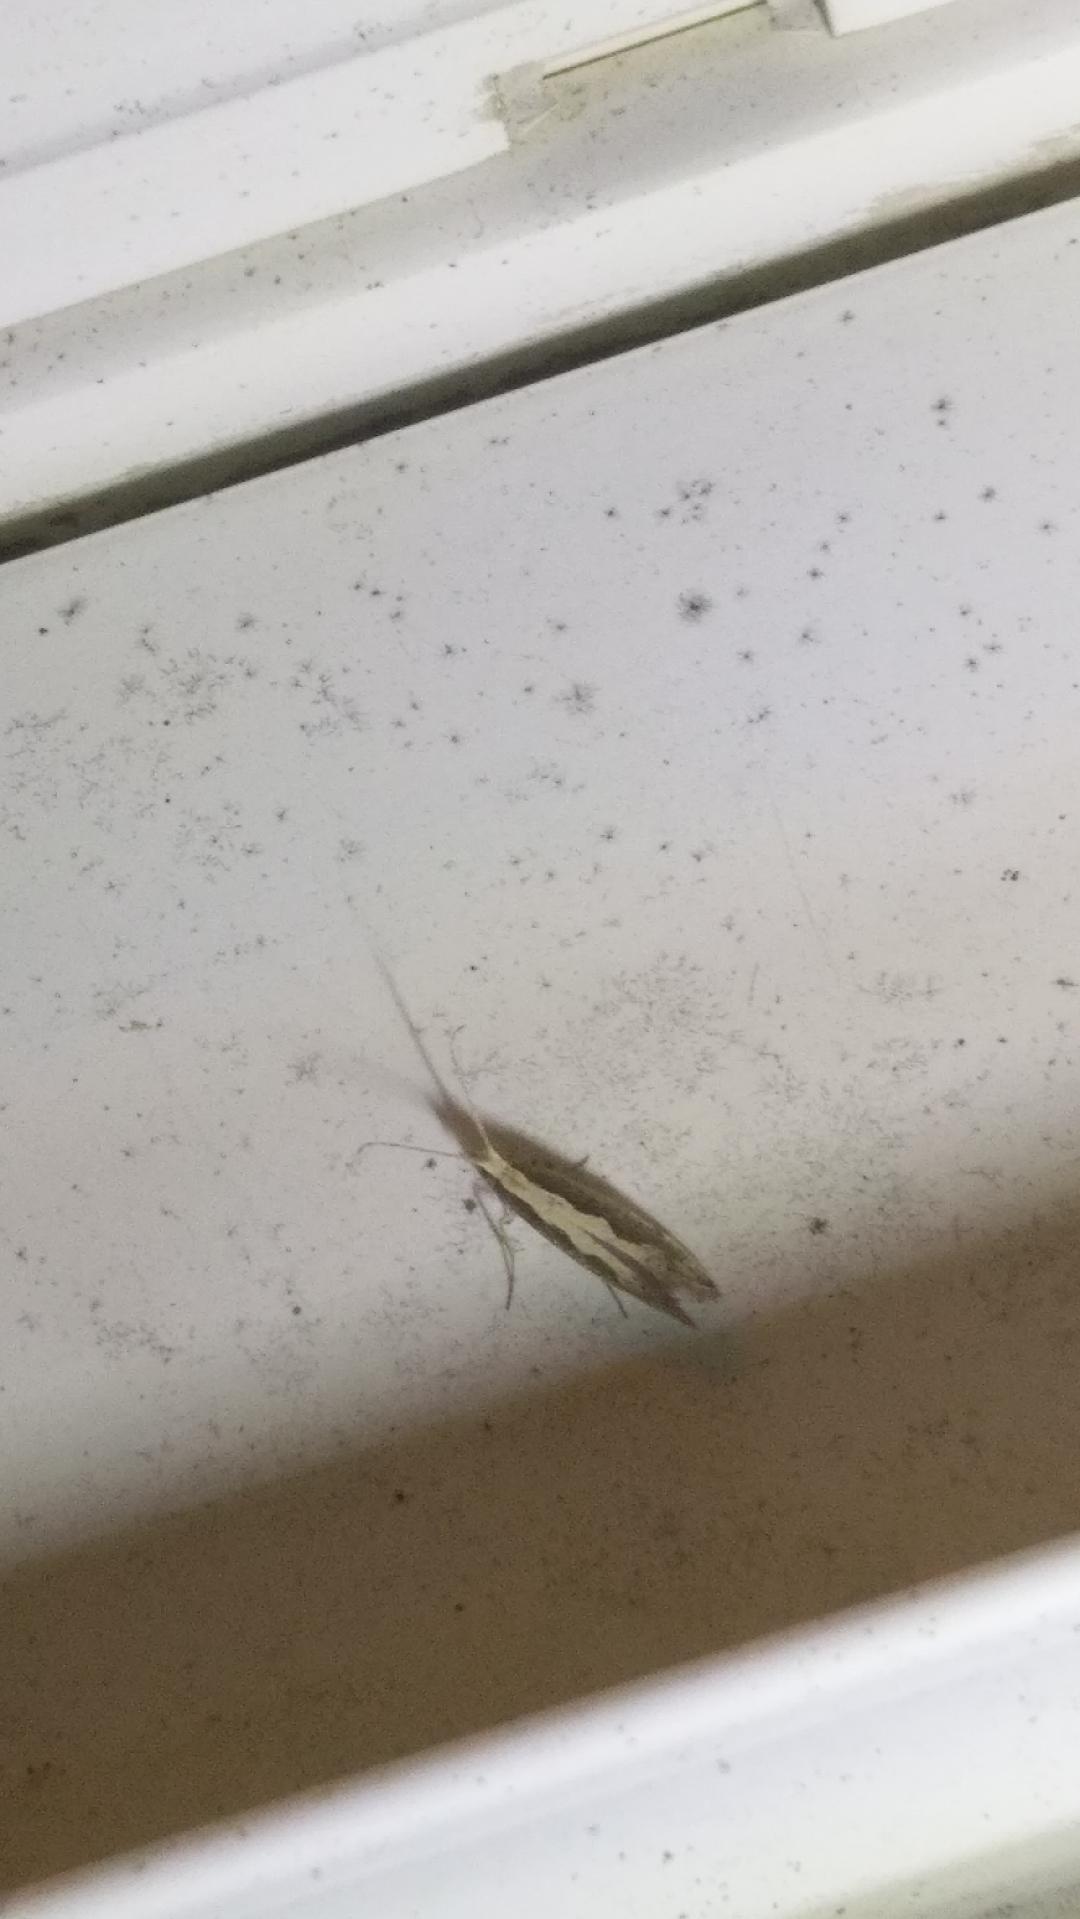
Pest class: diamondback_moth